Interstate 64 in West Virginia

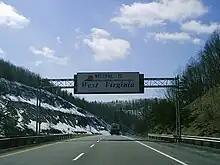
Entering West Virginia from Virginia on I-64.

The alignment of I-64 was to originally parallel US 60 from Charleston to the Virginia state line. This would go through environmentally sensitive areas such as Hawks Nest and the New River Gorge area and might have disrupted the natural beauty and the isolation of the area.